The Colonel (horse)

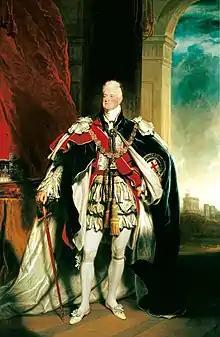
King William IV, who inherited The Colonel in 1830.

Before the start of the 1830 season, The Colonel underwent an "actual cautery" on his legs, an operation performed by the King's veterinary surgeon William Goodwin. On 25 May, The Colonel returned to Epsom for the first time since his run in the Derby. He started the 2/1 favourite against nine opponents for the Craven Stakes, an all-aged race over one and a quarter miles. Ridden by George Nelson, he took the lead after half a mile and won by two lengths without being seriously challenged from Mr Rogers' four-year-old Harold. In June he ran in his second Ascot Gold Cup and despite starting the 10/1 outsider of the field, he improved on his 1829 effort by finishing second to Sir Mark Wood's filly Lucetta, with Green Mantle third and Zinganee fourth. A week later, The Colonel appeared at Stockbridge Racecourse in Hampshire where he won a one and a half mile sweepstakes beating Ballad-Singer by a neck after "a beautiful race".